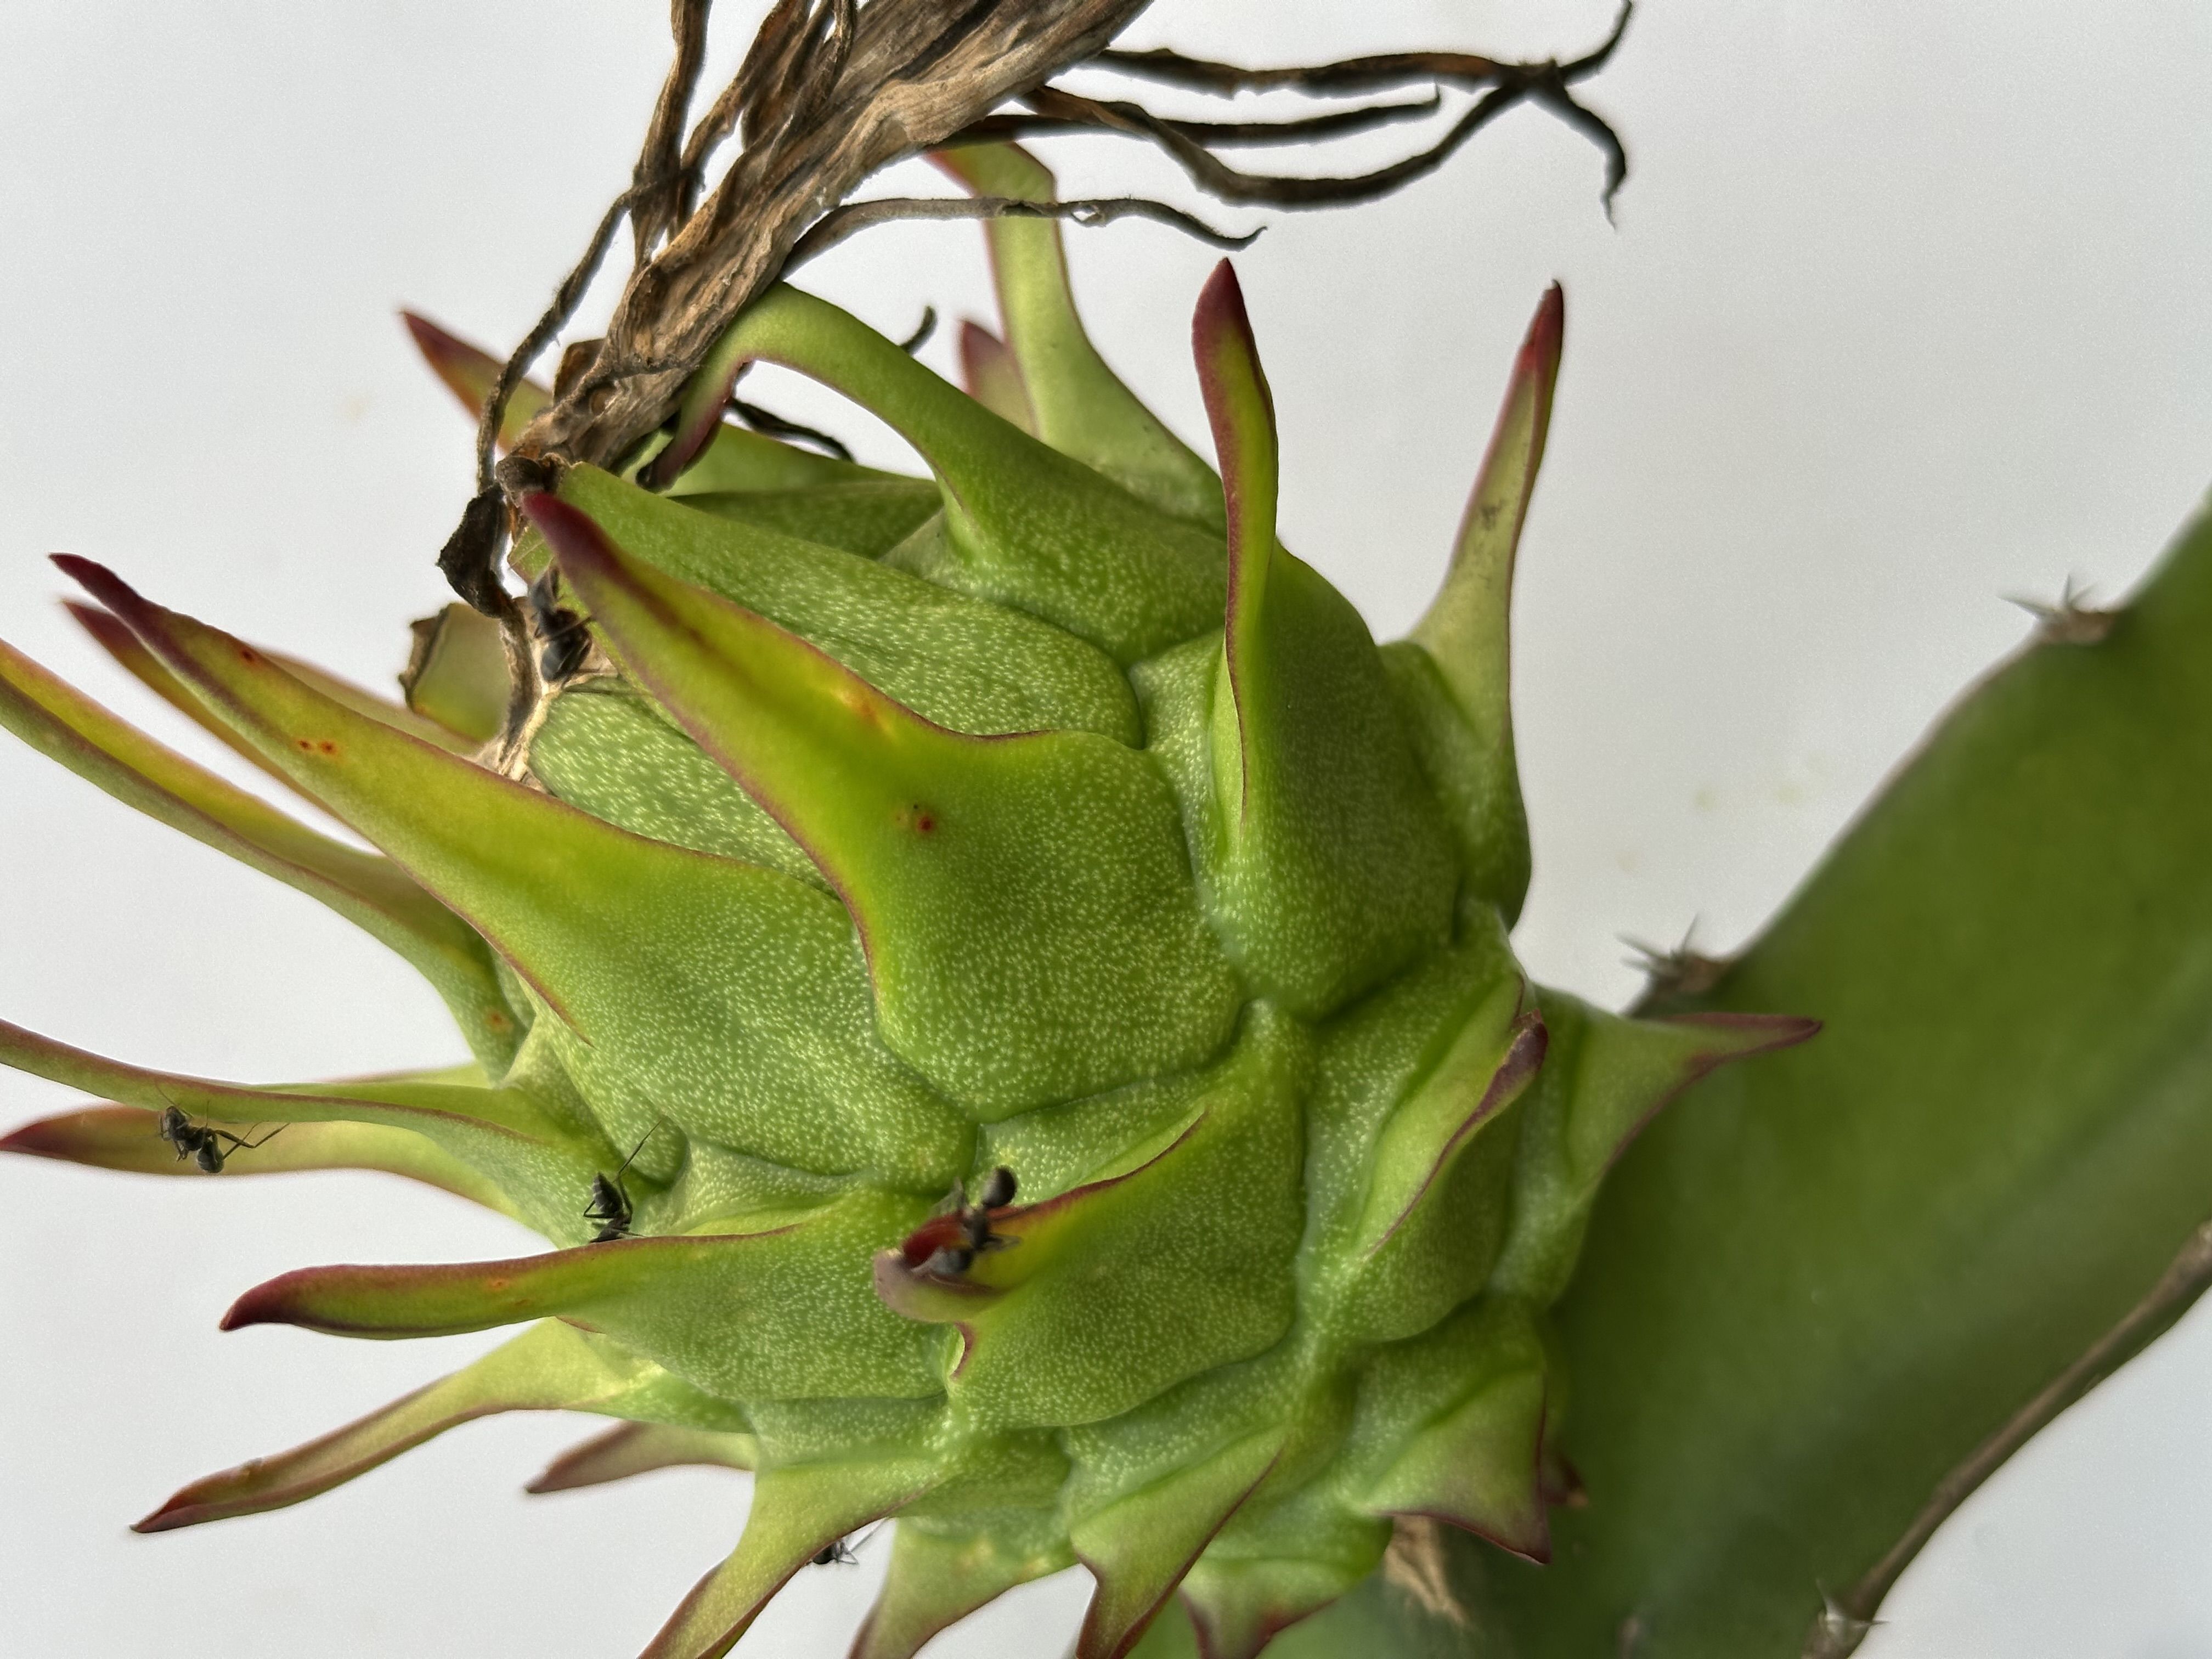
Label: Good fruit